Randy Bush (scientist)

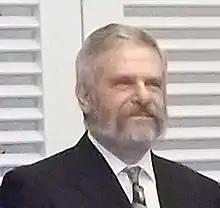
Randy Bush 2012 at the inaugural Internet Hall of Fame ceremony

Randy Bush is a fellow at Arrcus and a research fellow at Internet Initiative Japan. He was among the inaugural inductees into the Internet Hall of Fame in 2012, given by the Internet Society.